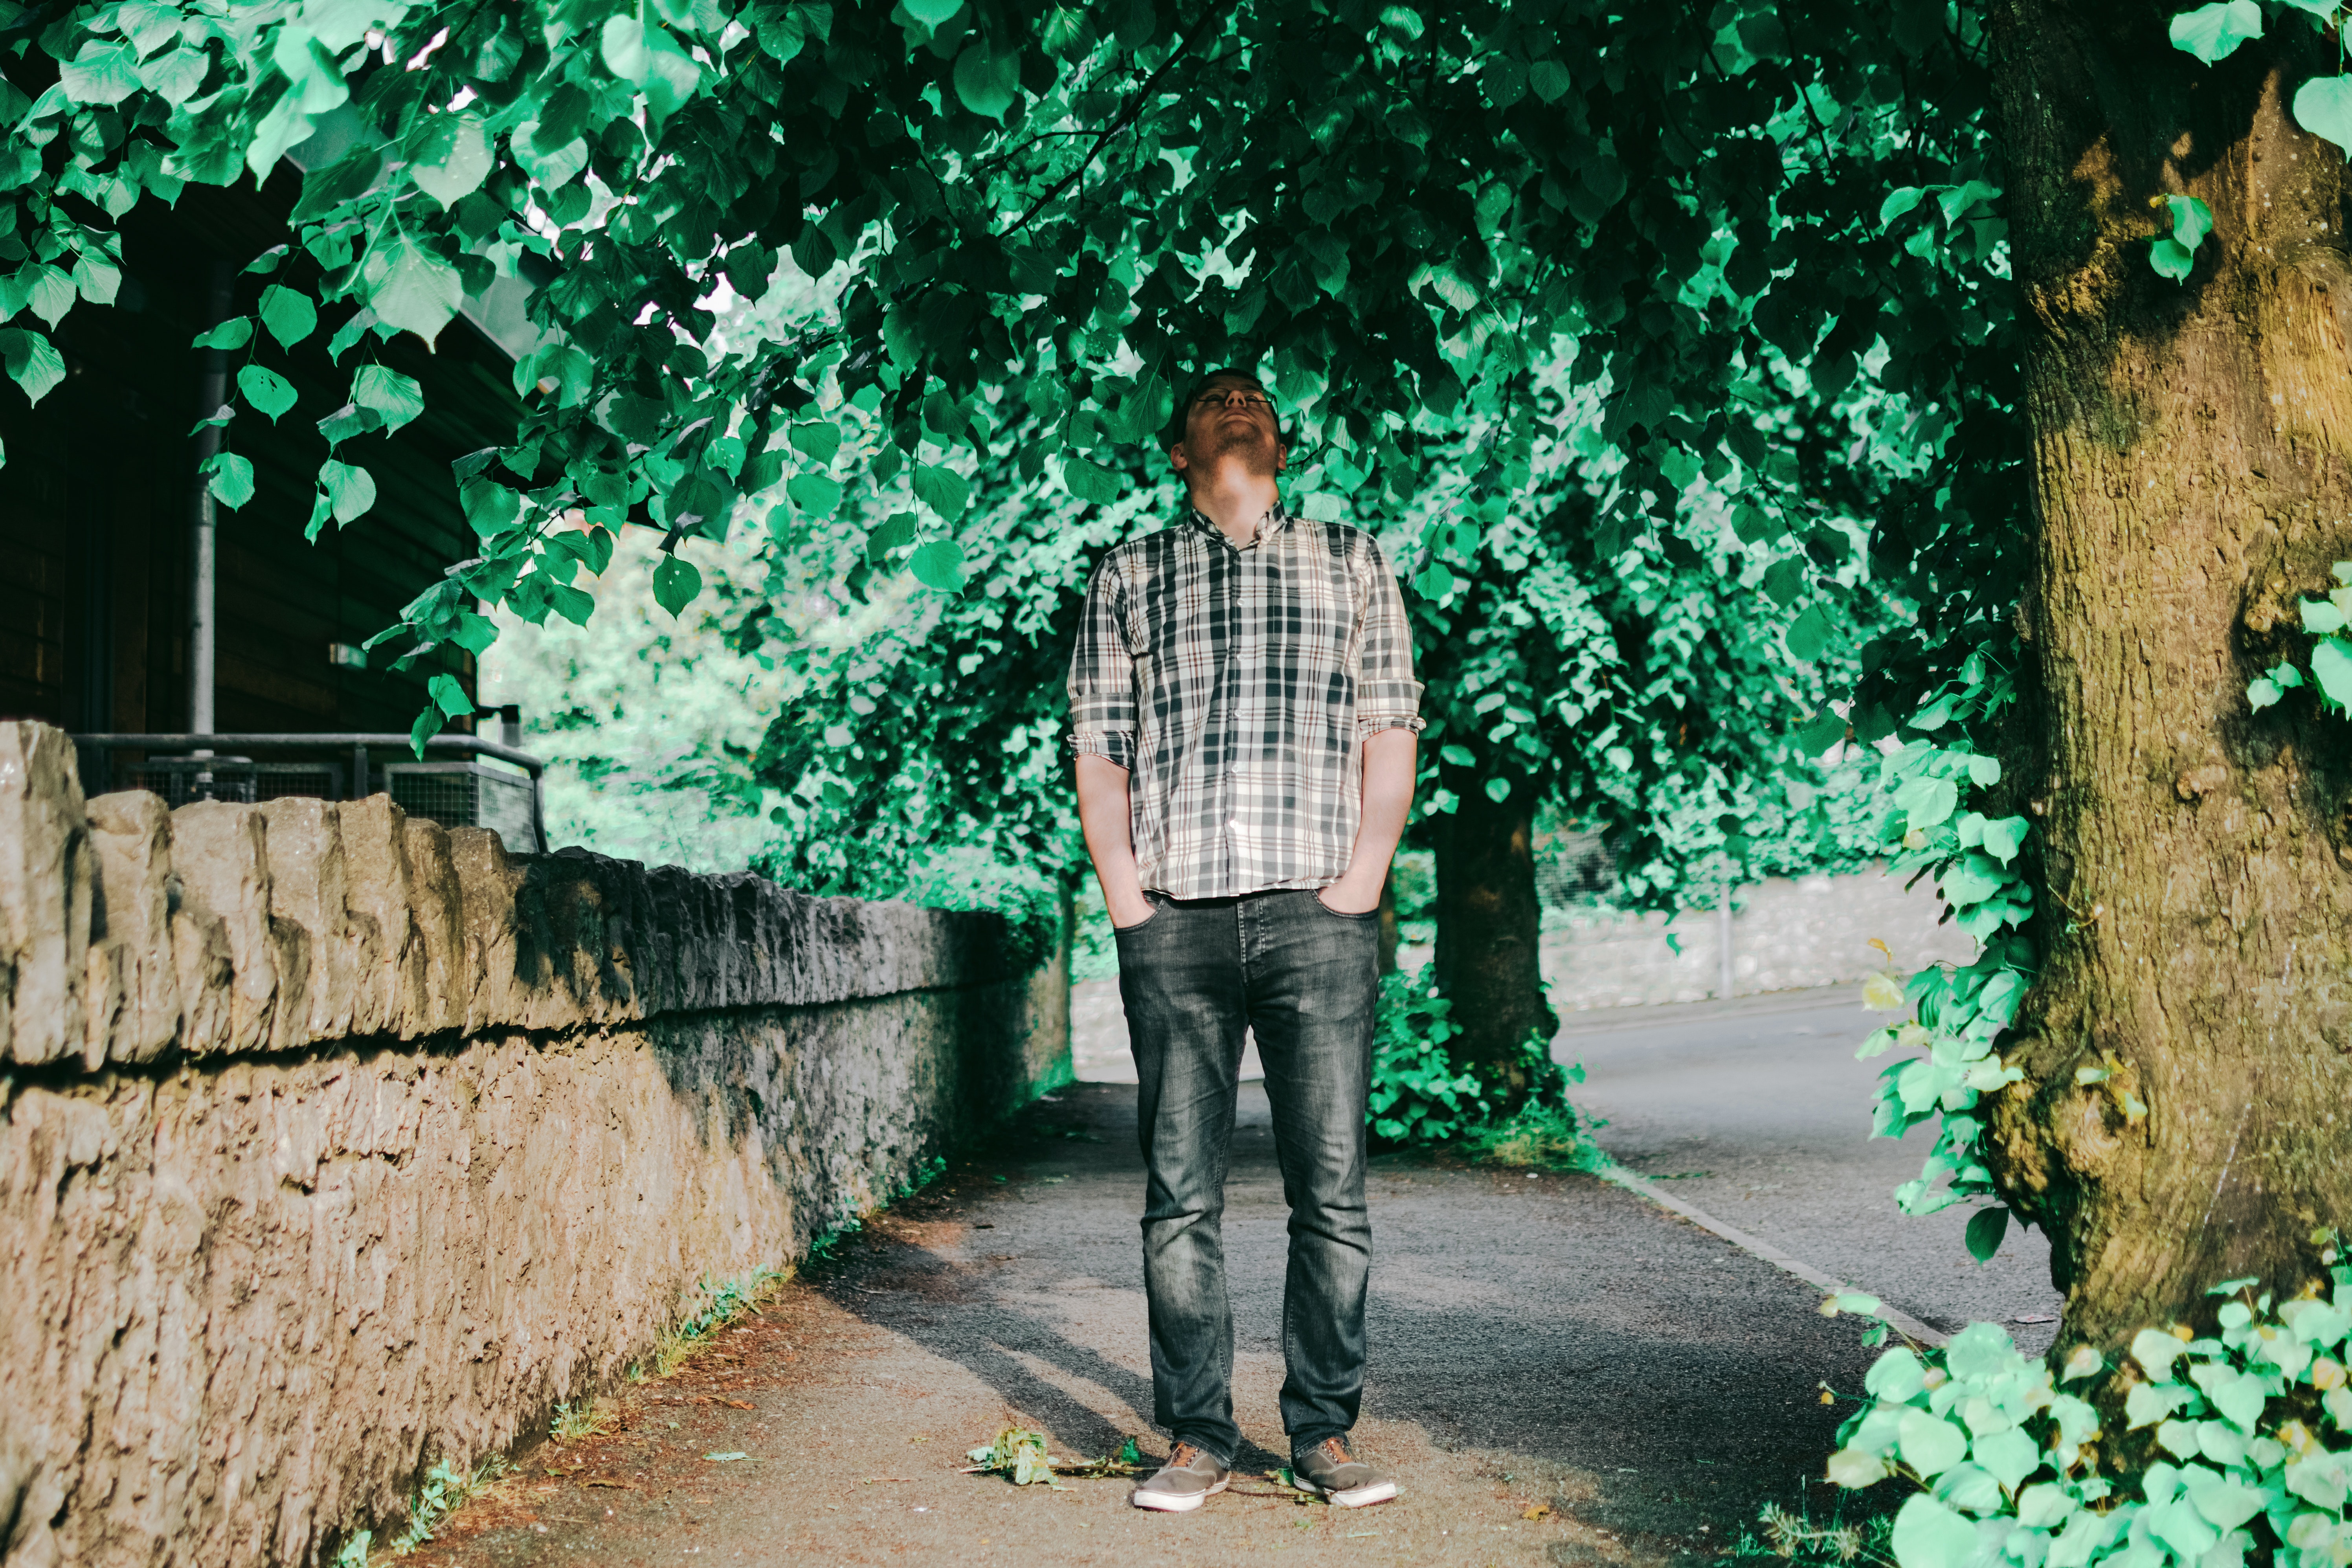
green, photograph, tree, leaf, standing, footwear, photography, street fashion, plant, branch, outerwear, jacket, portrait photography, street, shoe, jeans, denim, style